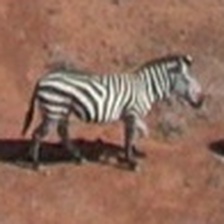
Pose orientation: right